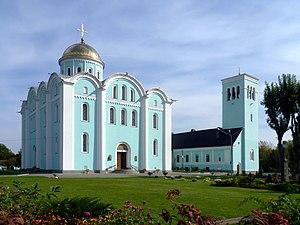
Volodymyr-Volynsky ou Vladimir-Volynski est une ville historique de l'oblast de Volhynie, en Ukraine. Sa population s'élevait à 38 577 habitants en 2019.